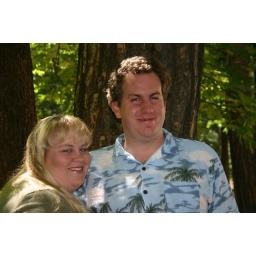
front of tree in camp ground